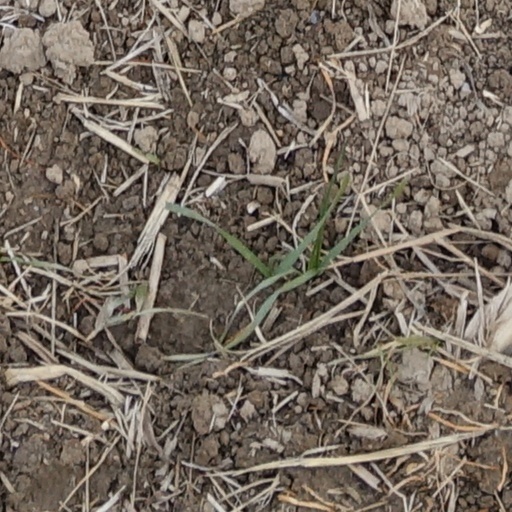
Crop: wheat